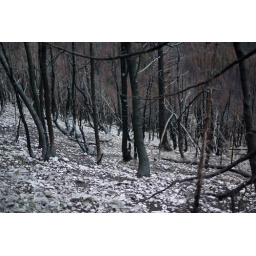
The white chunks of limestone rock and blacked trees in the burn made for a surreal landscape